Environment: real
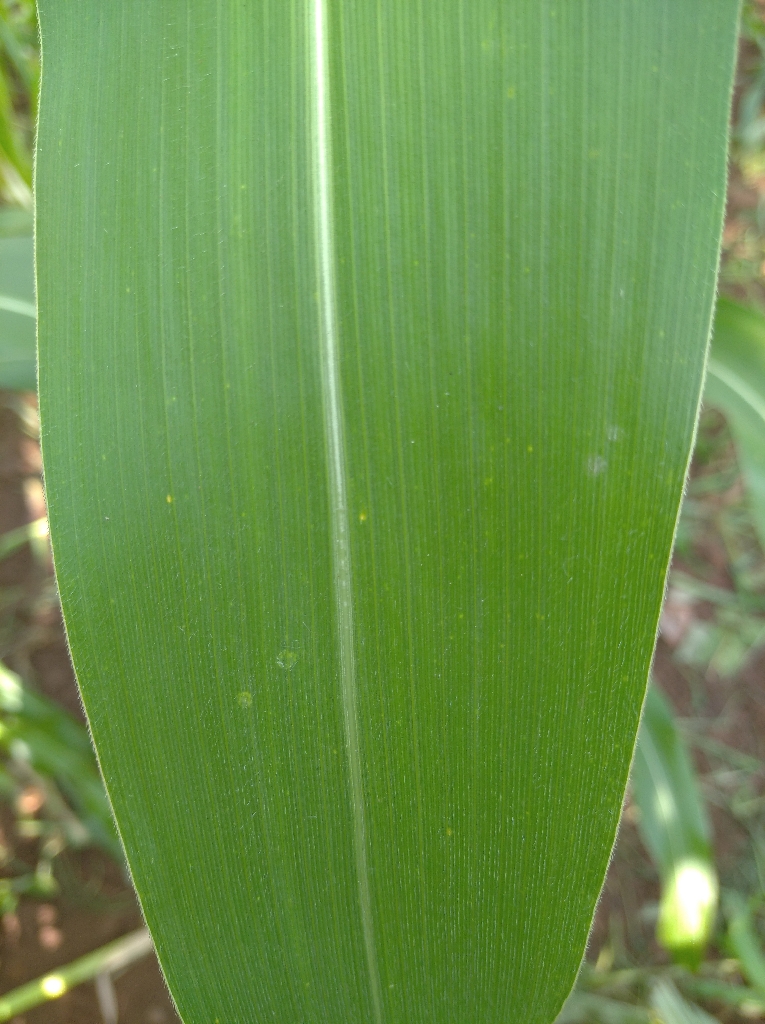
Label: healthy